Urandangi

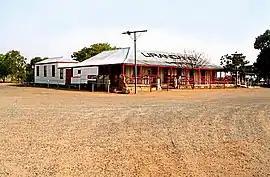
Urandangi Hotel in 2004

Urandangi (formerly also spelled Urandangie) is an outback town in the locality of Piturie in the Shire of Boulia, Queensland, Australia.